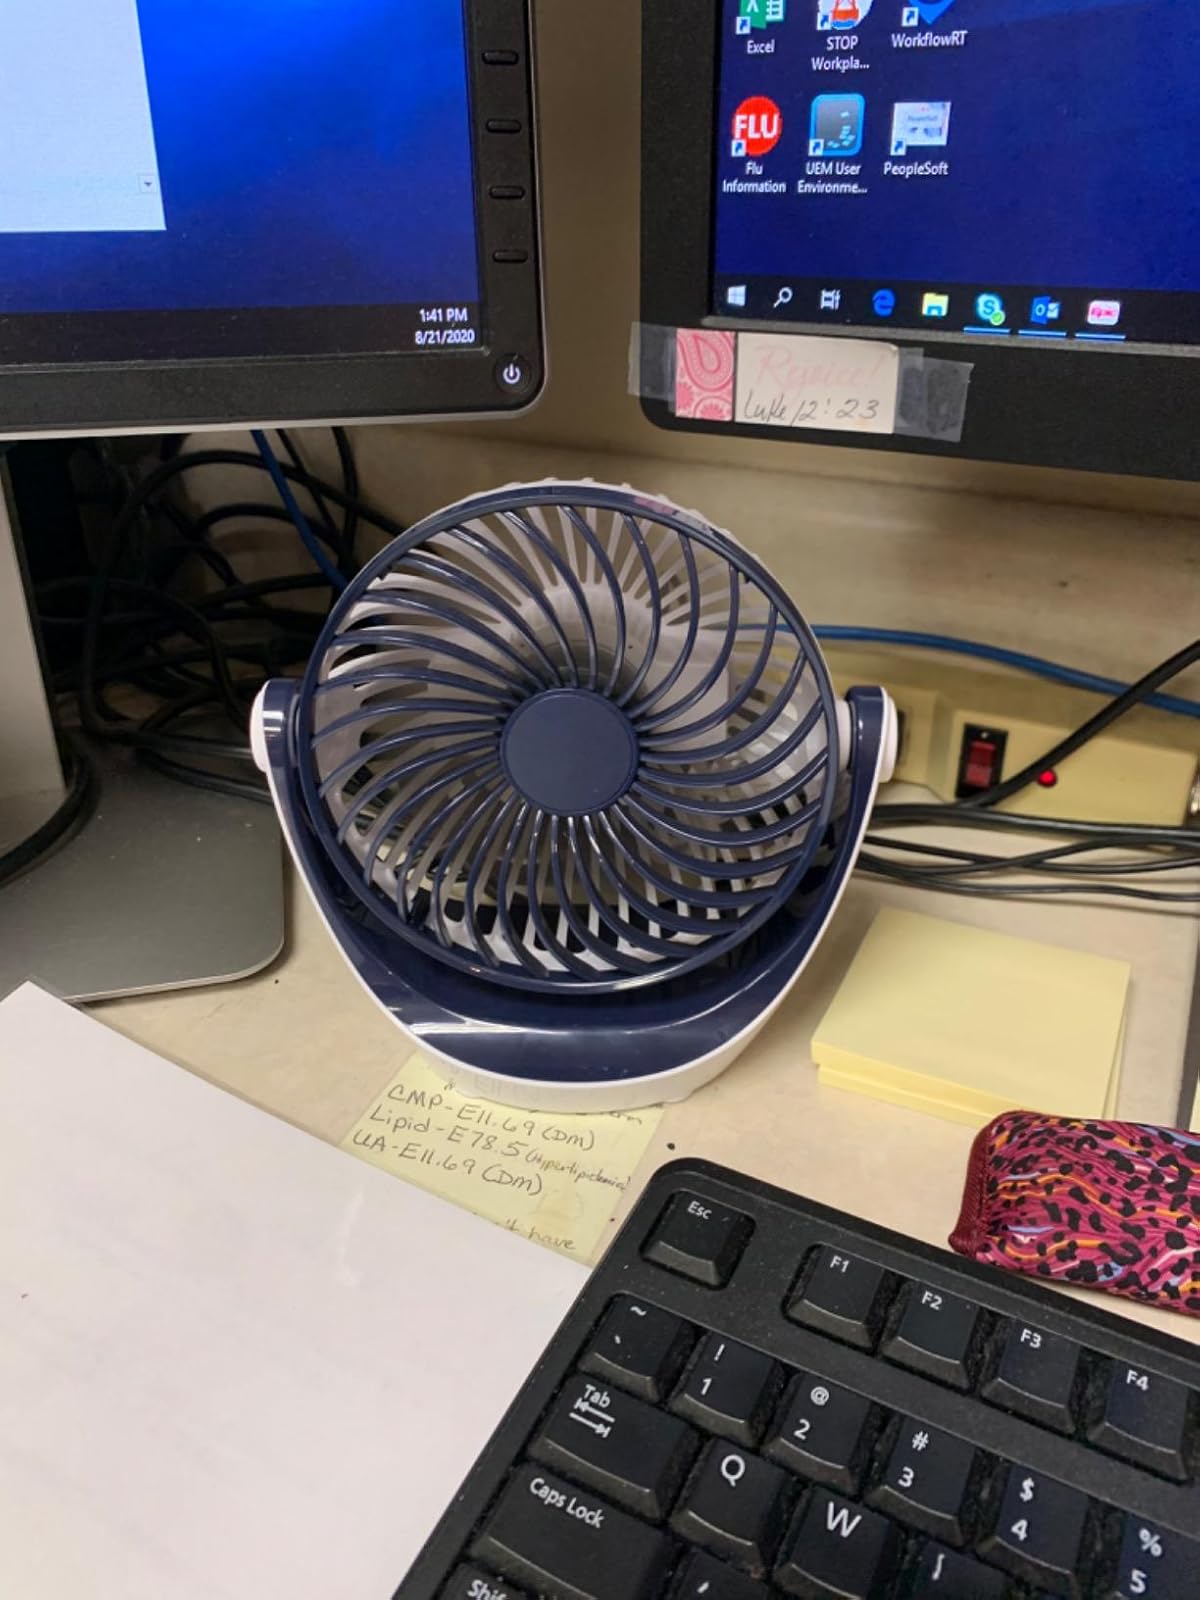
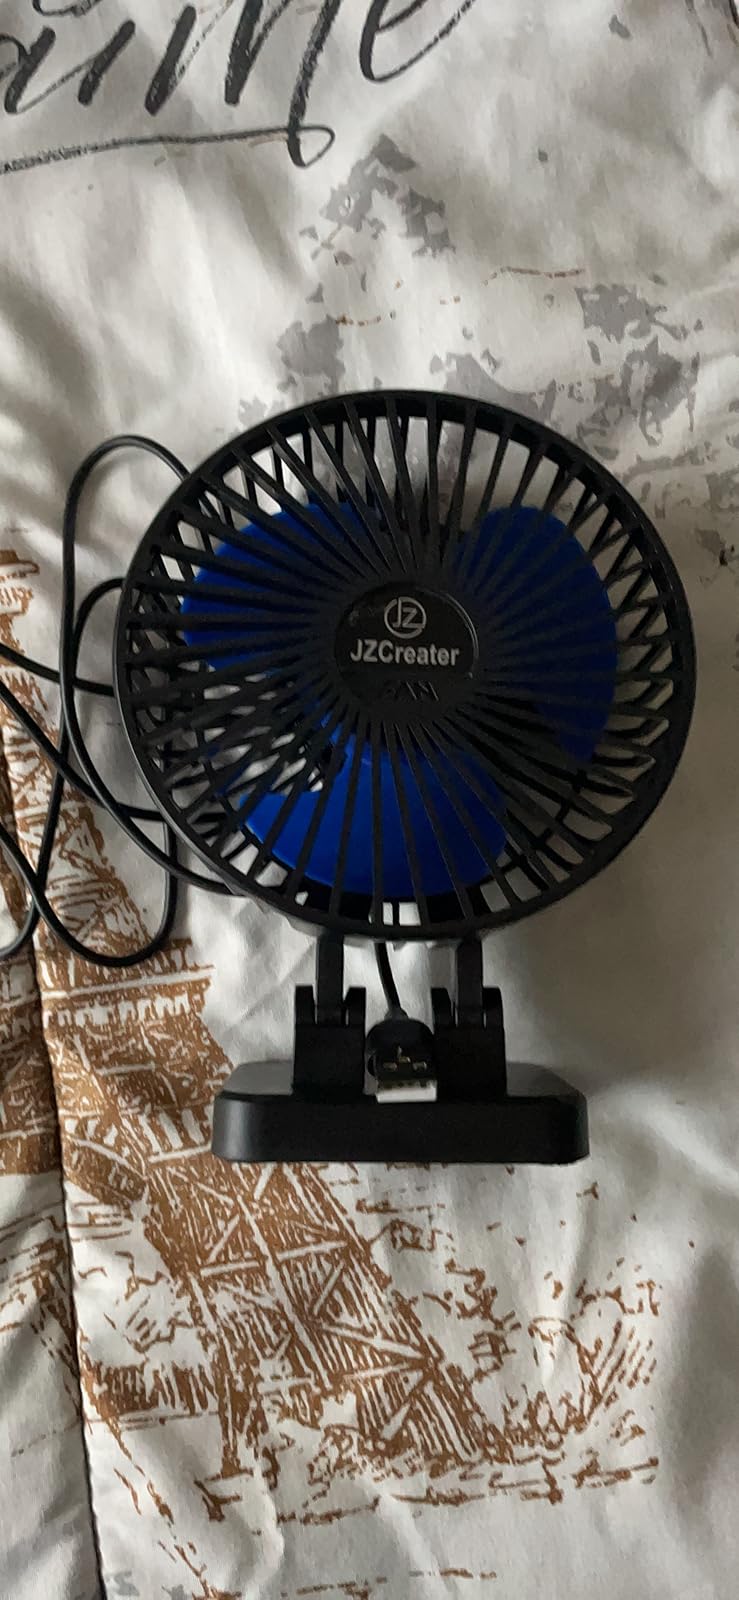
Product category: fan
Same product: no